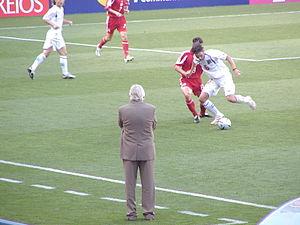
Karel Brückner, surnommé Kleki Petra, né le 13 novembre 1939 à Olomouc, est un entraîneur de football tchèque.